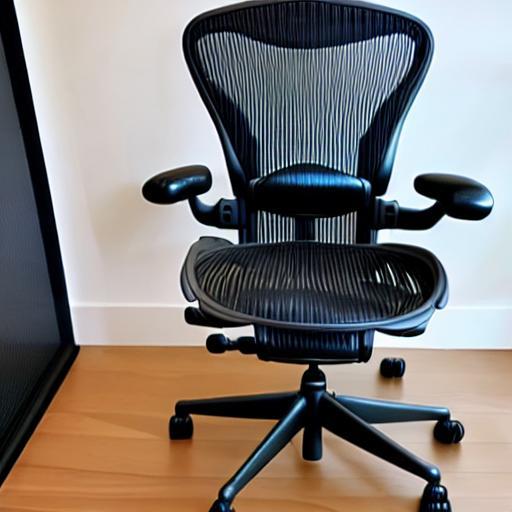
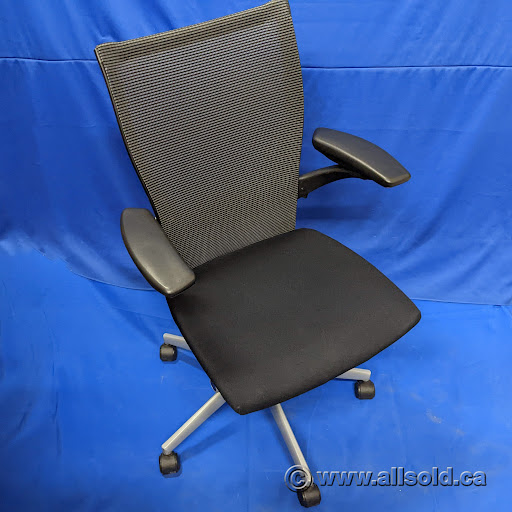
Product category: items_chair
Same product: no